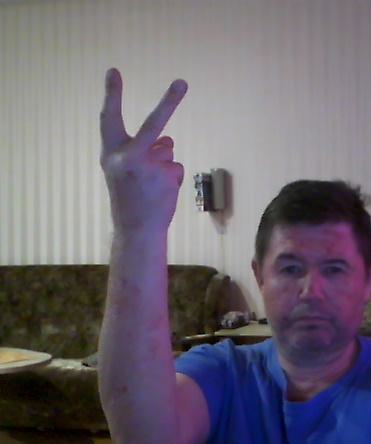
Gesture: peace_inverted